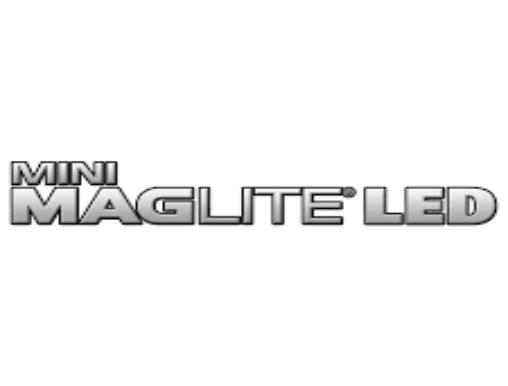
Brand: maglite
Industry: Necessities